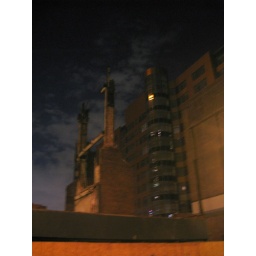
ruins of old brick demolished building in front of brand new shiny condos...